Education in Chennai

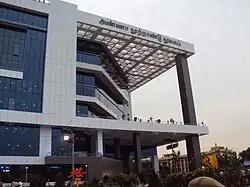
Anna Centenary Library

The Connemara Public Library built in 1890 is one of the four National Depository Centres in India. These centres receive a copy of all newspapers and books published in India. It has been declared as a UNESCO information centre. The Anna Centenary Library (ACL) is a newly established library, located at Kotturpuram in Chennai. Built at a cost of 1,720 million, it is one of the largest library in Asia. Large academic libraries accessible to the general public include the central libraries at IIT Madras and the Madras University. Other important libraries include Roja Muthiah Research Library, Mohammedan Public Library in Triplicane, the Archaeological Survey of India Library at the Fort St. George, the Adyar Library under the Theosophical Society Adyar, the Ramakrishna Math Library and the Krishnamurti Foundation Library in the premises of the Krishnamurti Foundation world headquarters.